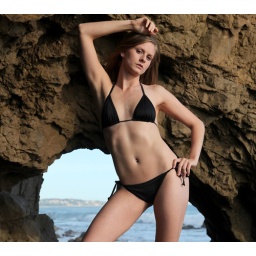
Photoshoot of a pretty model with long blonde hair and blue eyes in a black bikini.